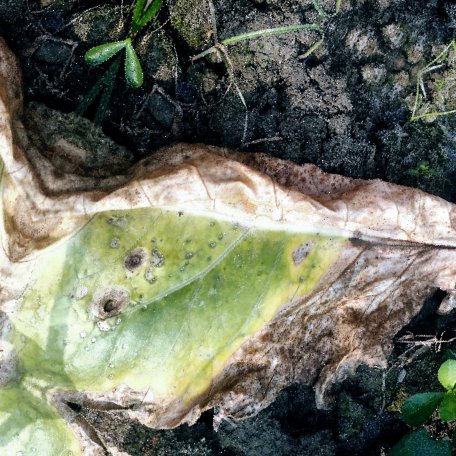
Label: Downy Mildew